SGB Premiership 2021

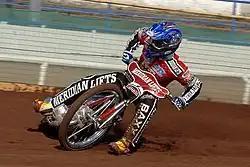
Hans Andersen was one of the Peterborough riders in the 'Dad's Army'.

Changes from the 2019 league season saw the Swindon Robins (the 2019 champions) not fielding a team due to the uncertainty surrounding the Swindon Stadium. The Poole Pirates dropped down to the next league down, the SGB Championship but Sheffield Tigers joined the league after previously competing in the SGB Championship 2019.